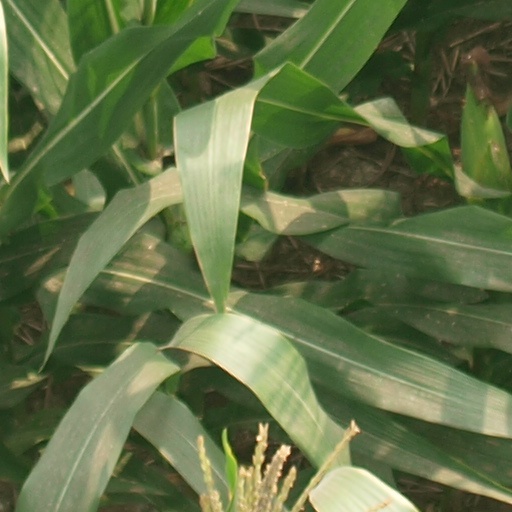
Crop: maize; corn